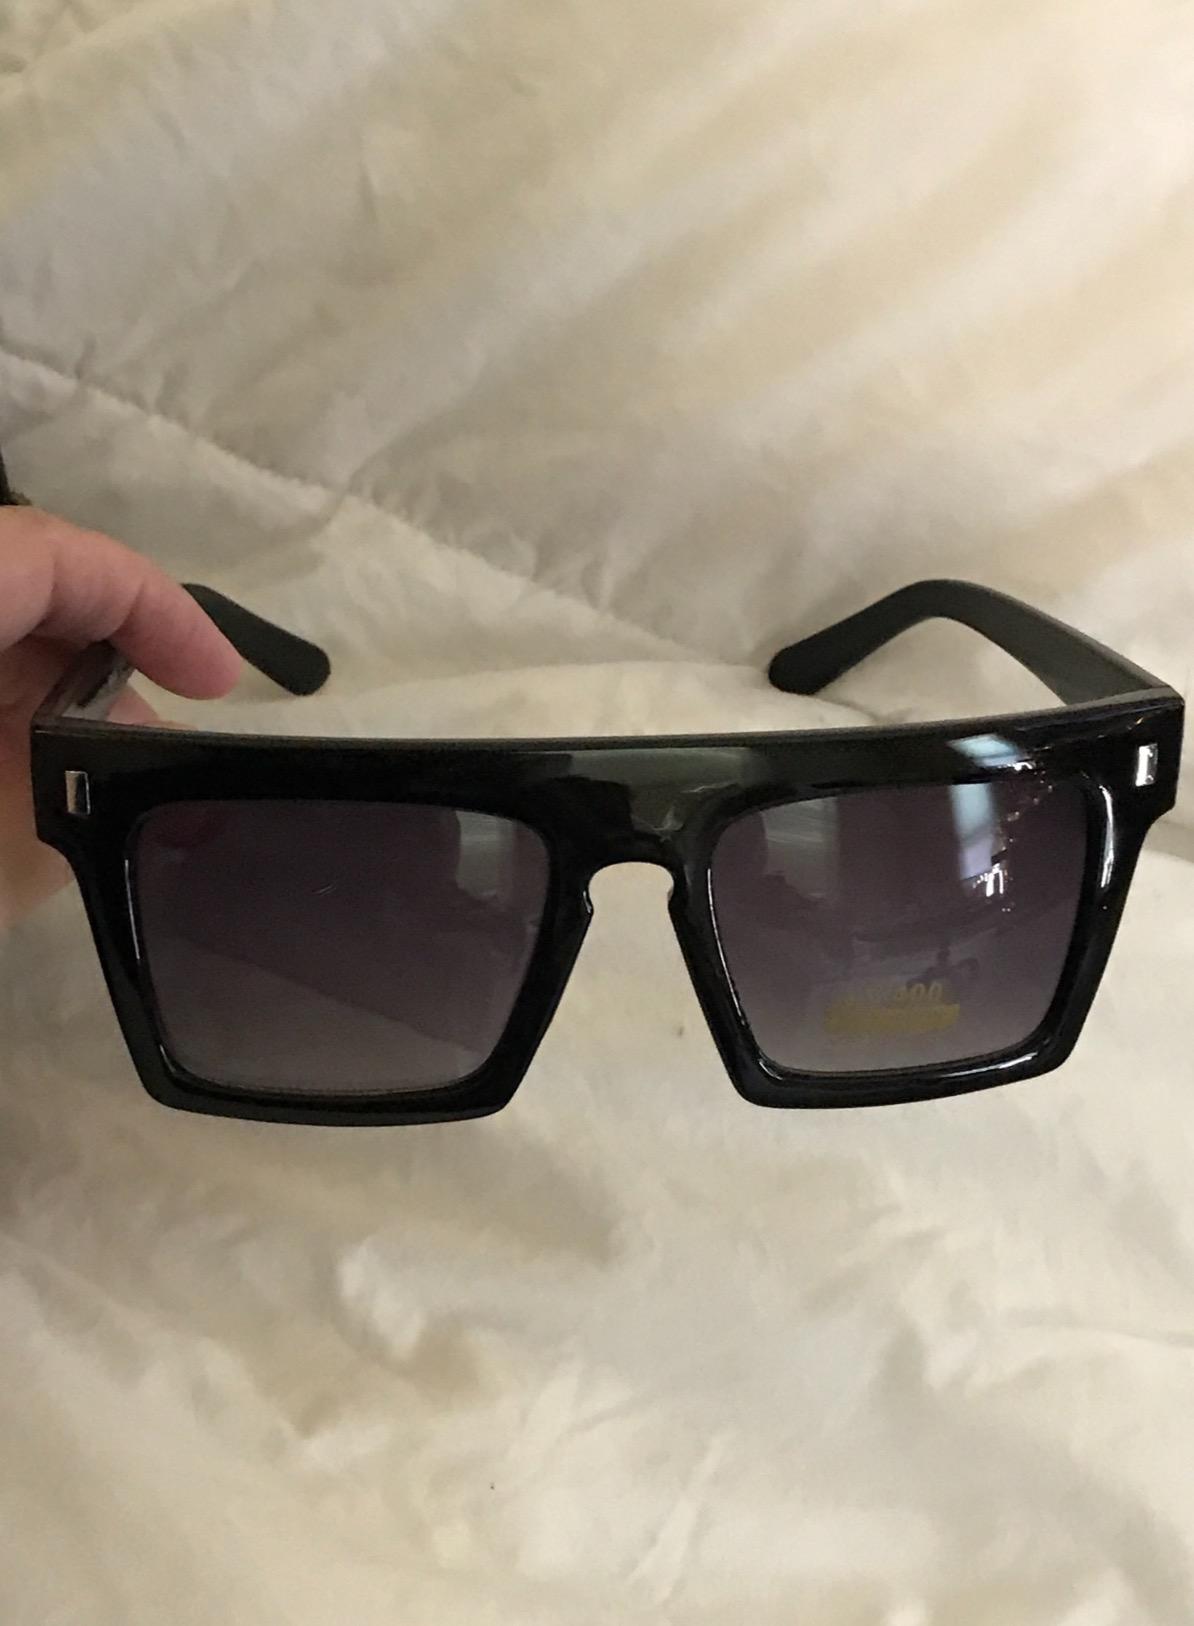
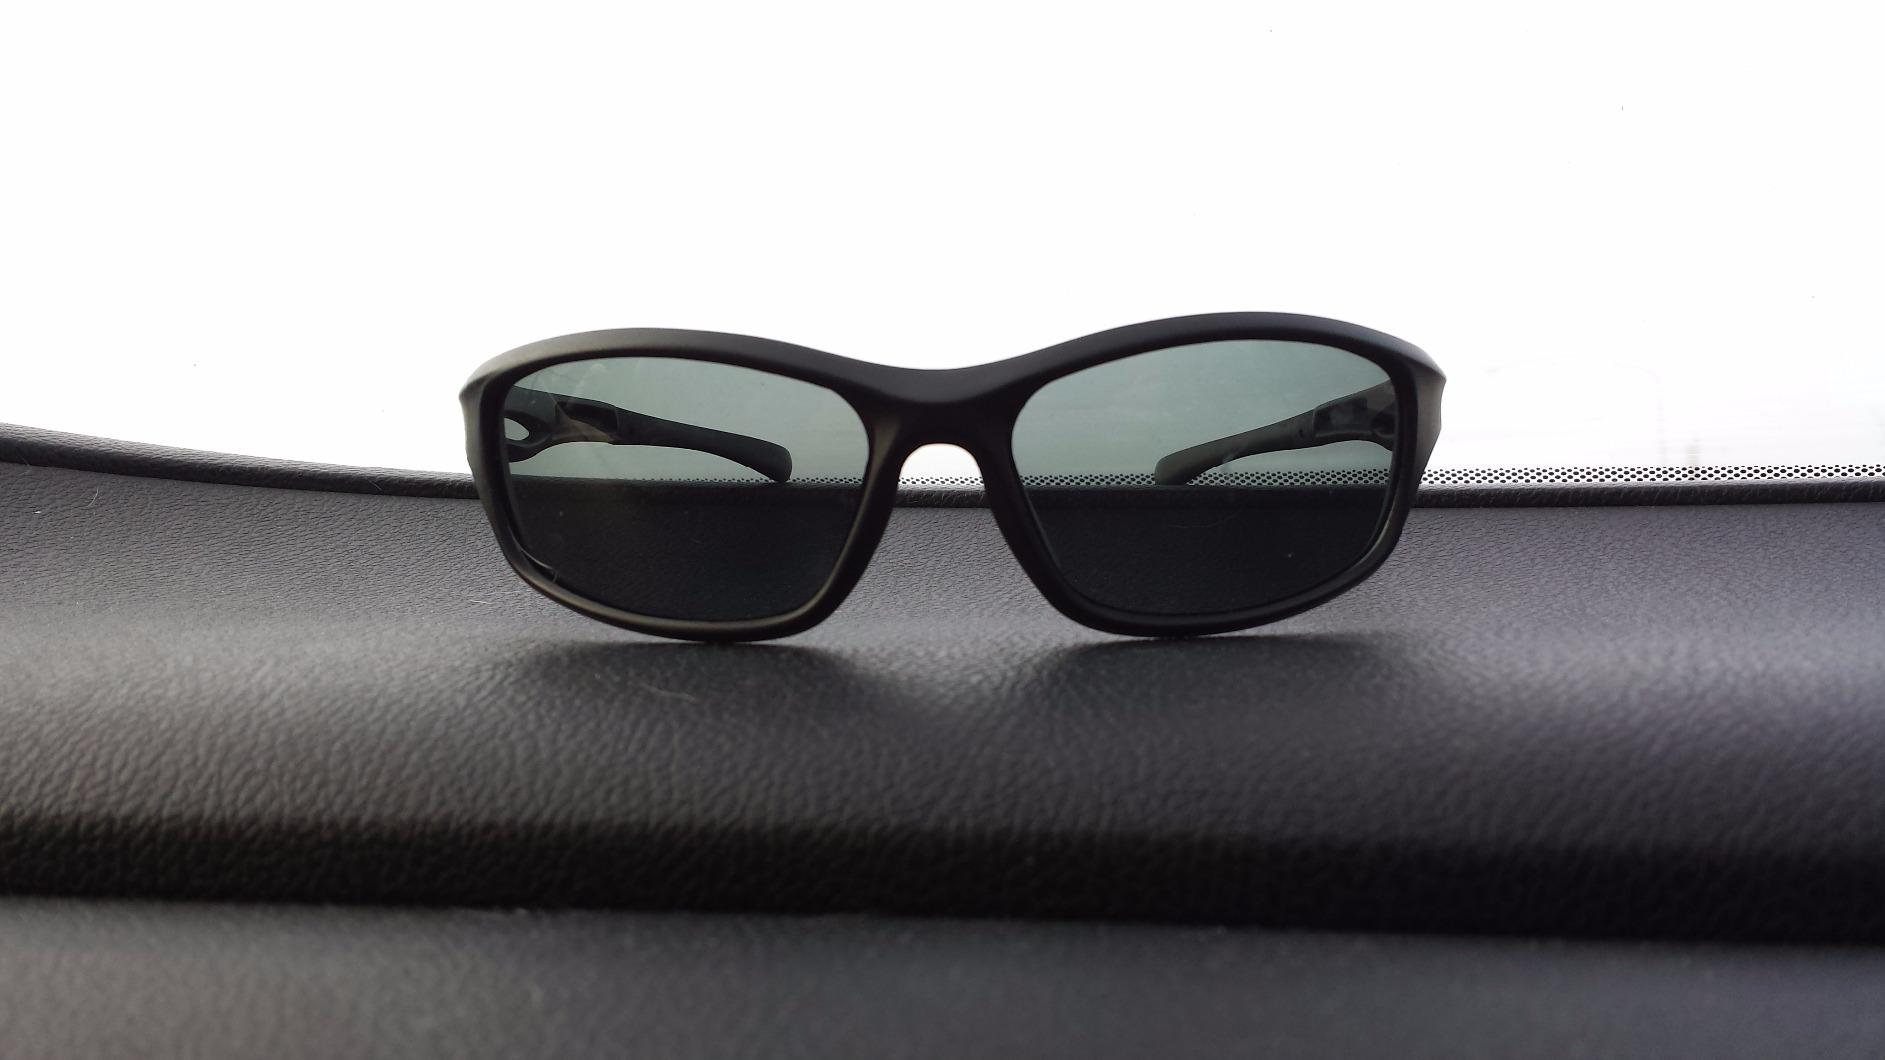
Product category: accessories_sunglasses
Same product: no